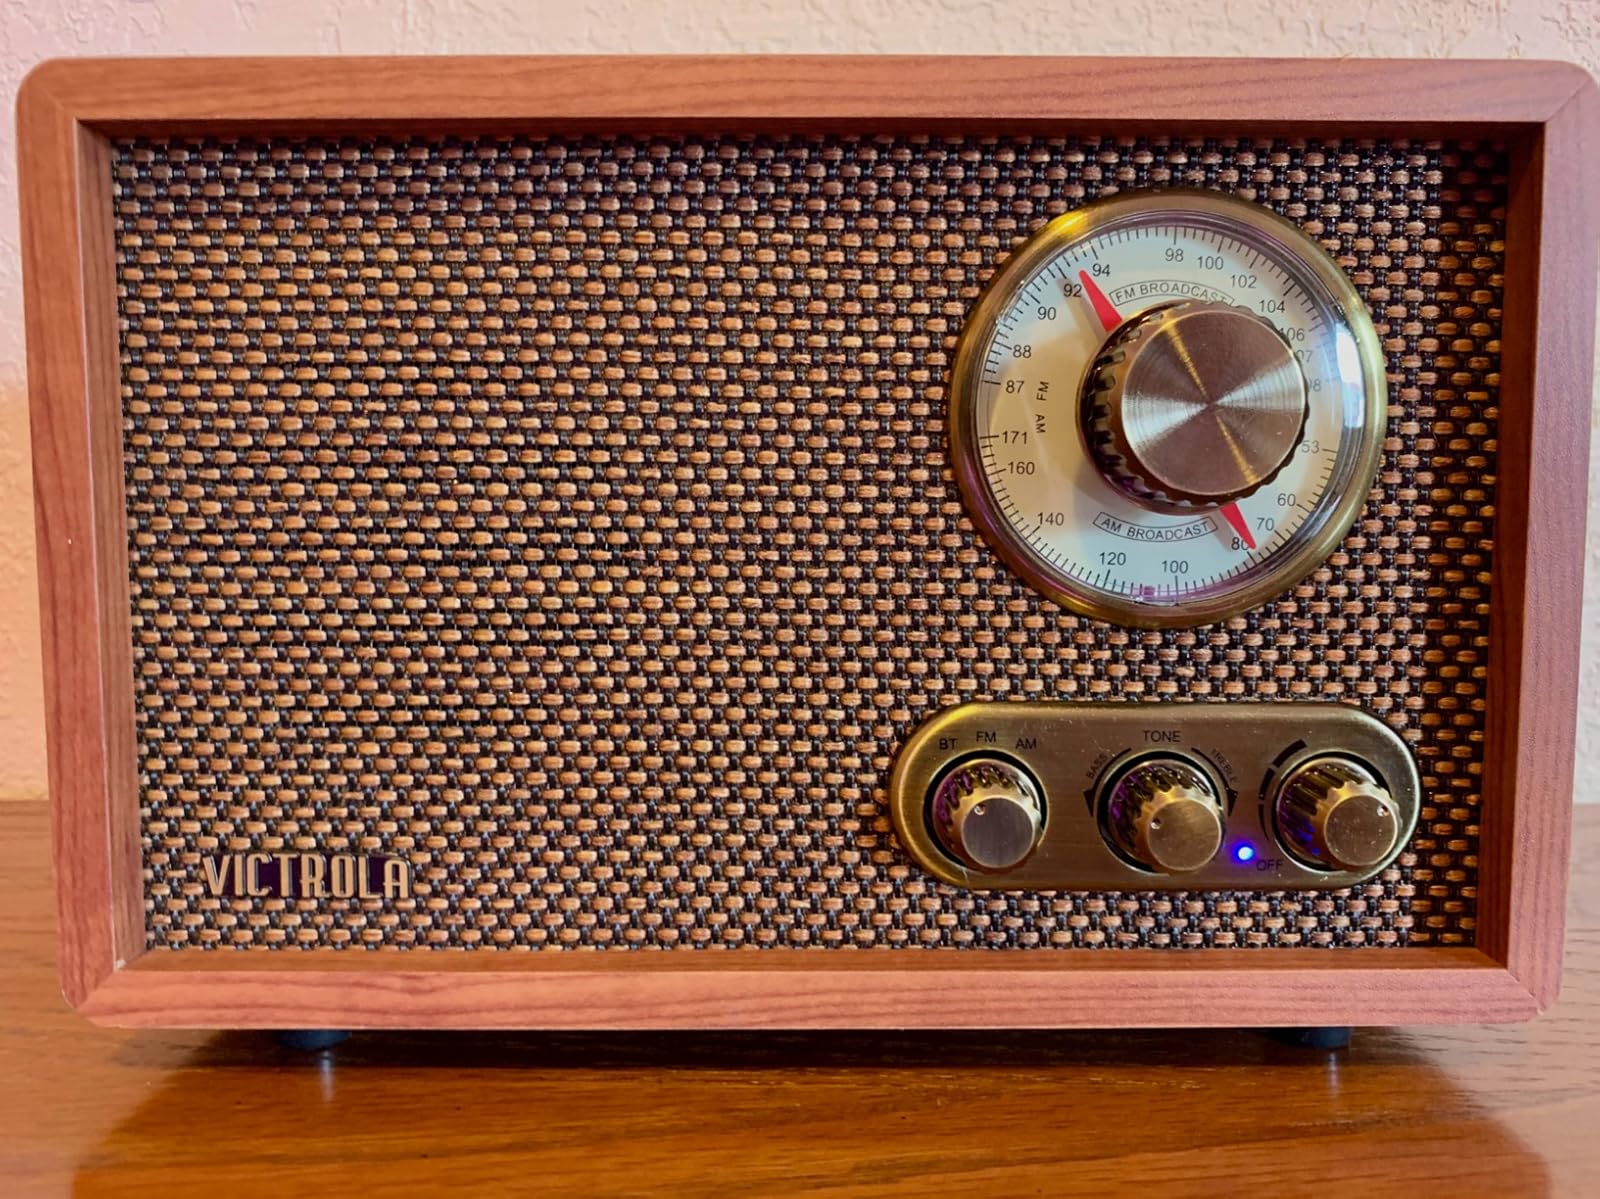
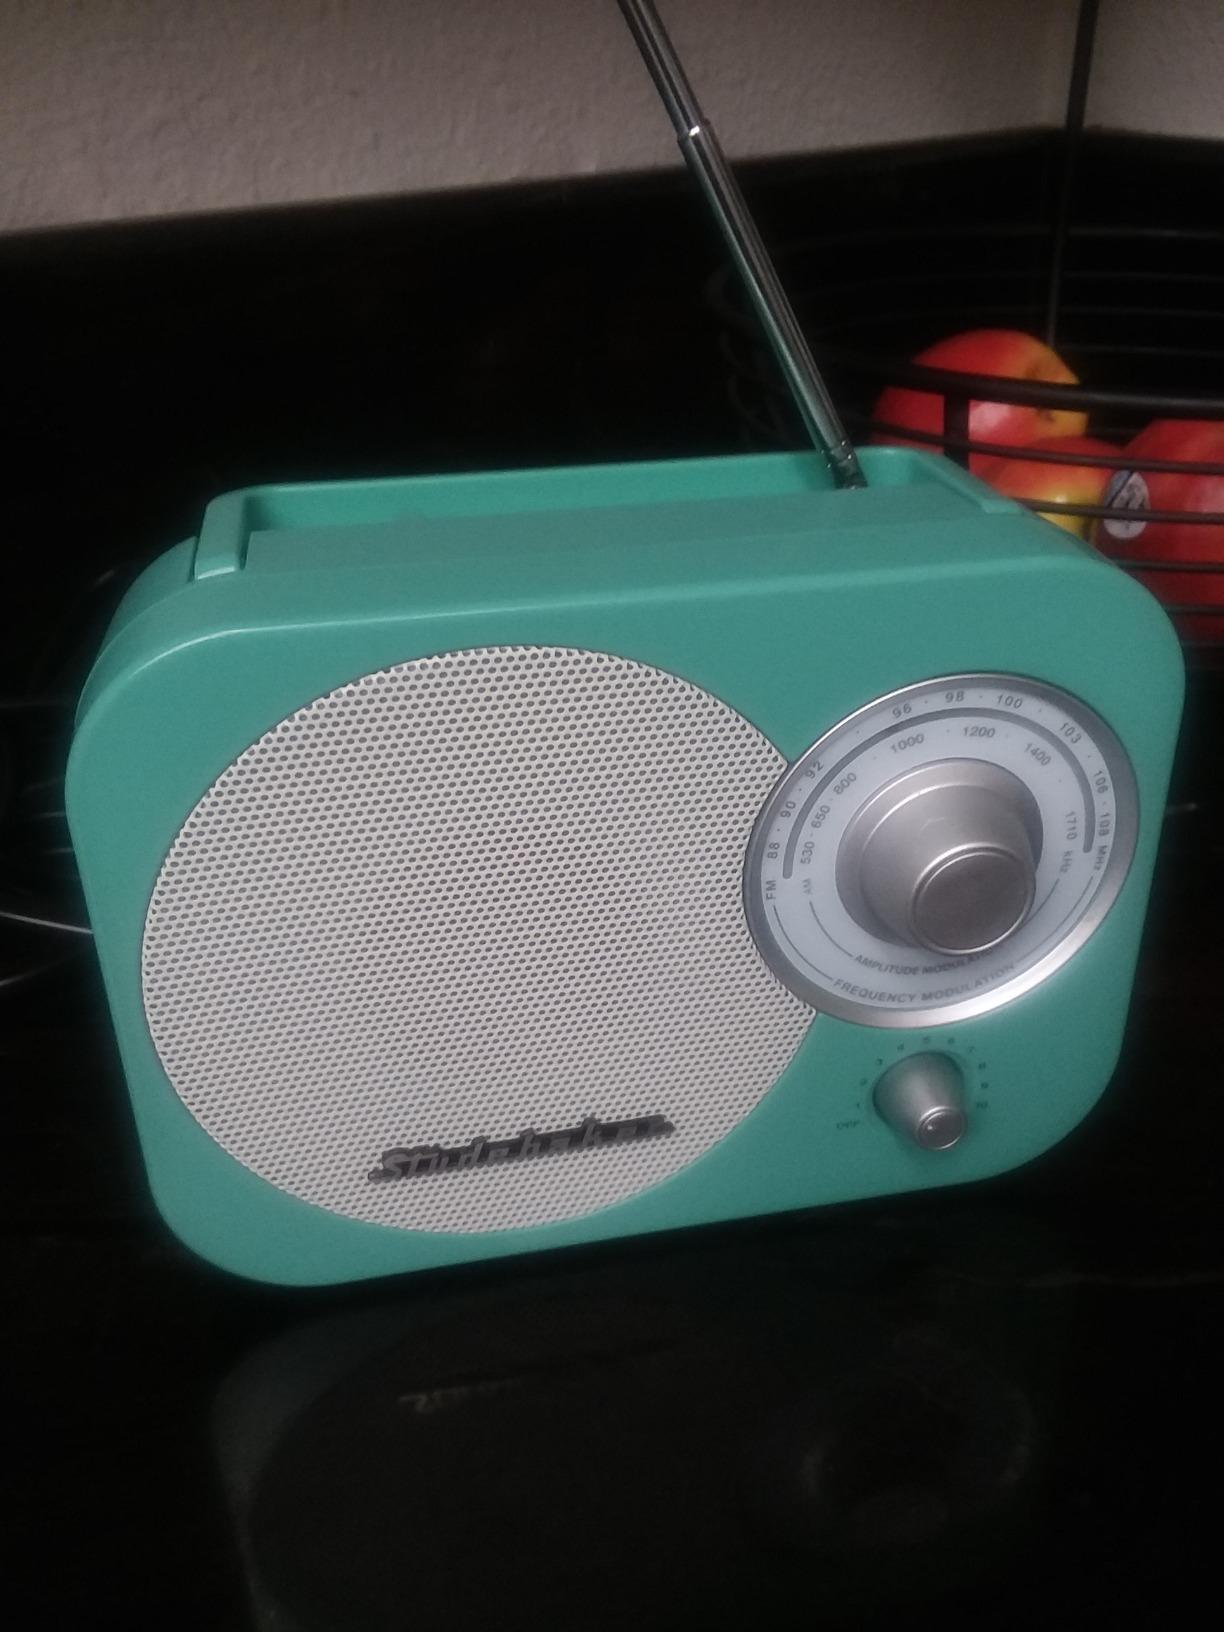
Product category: radio
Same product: no